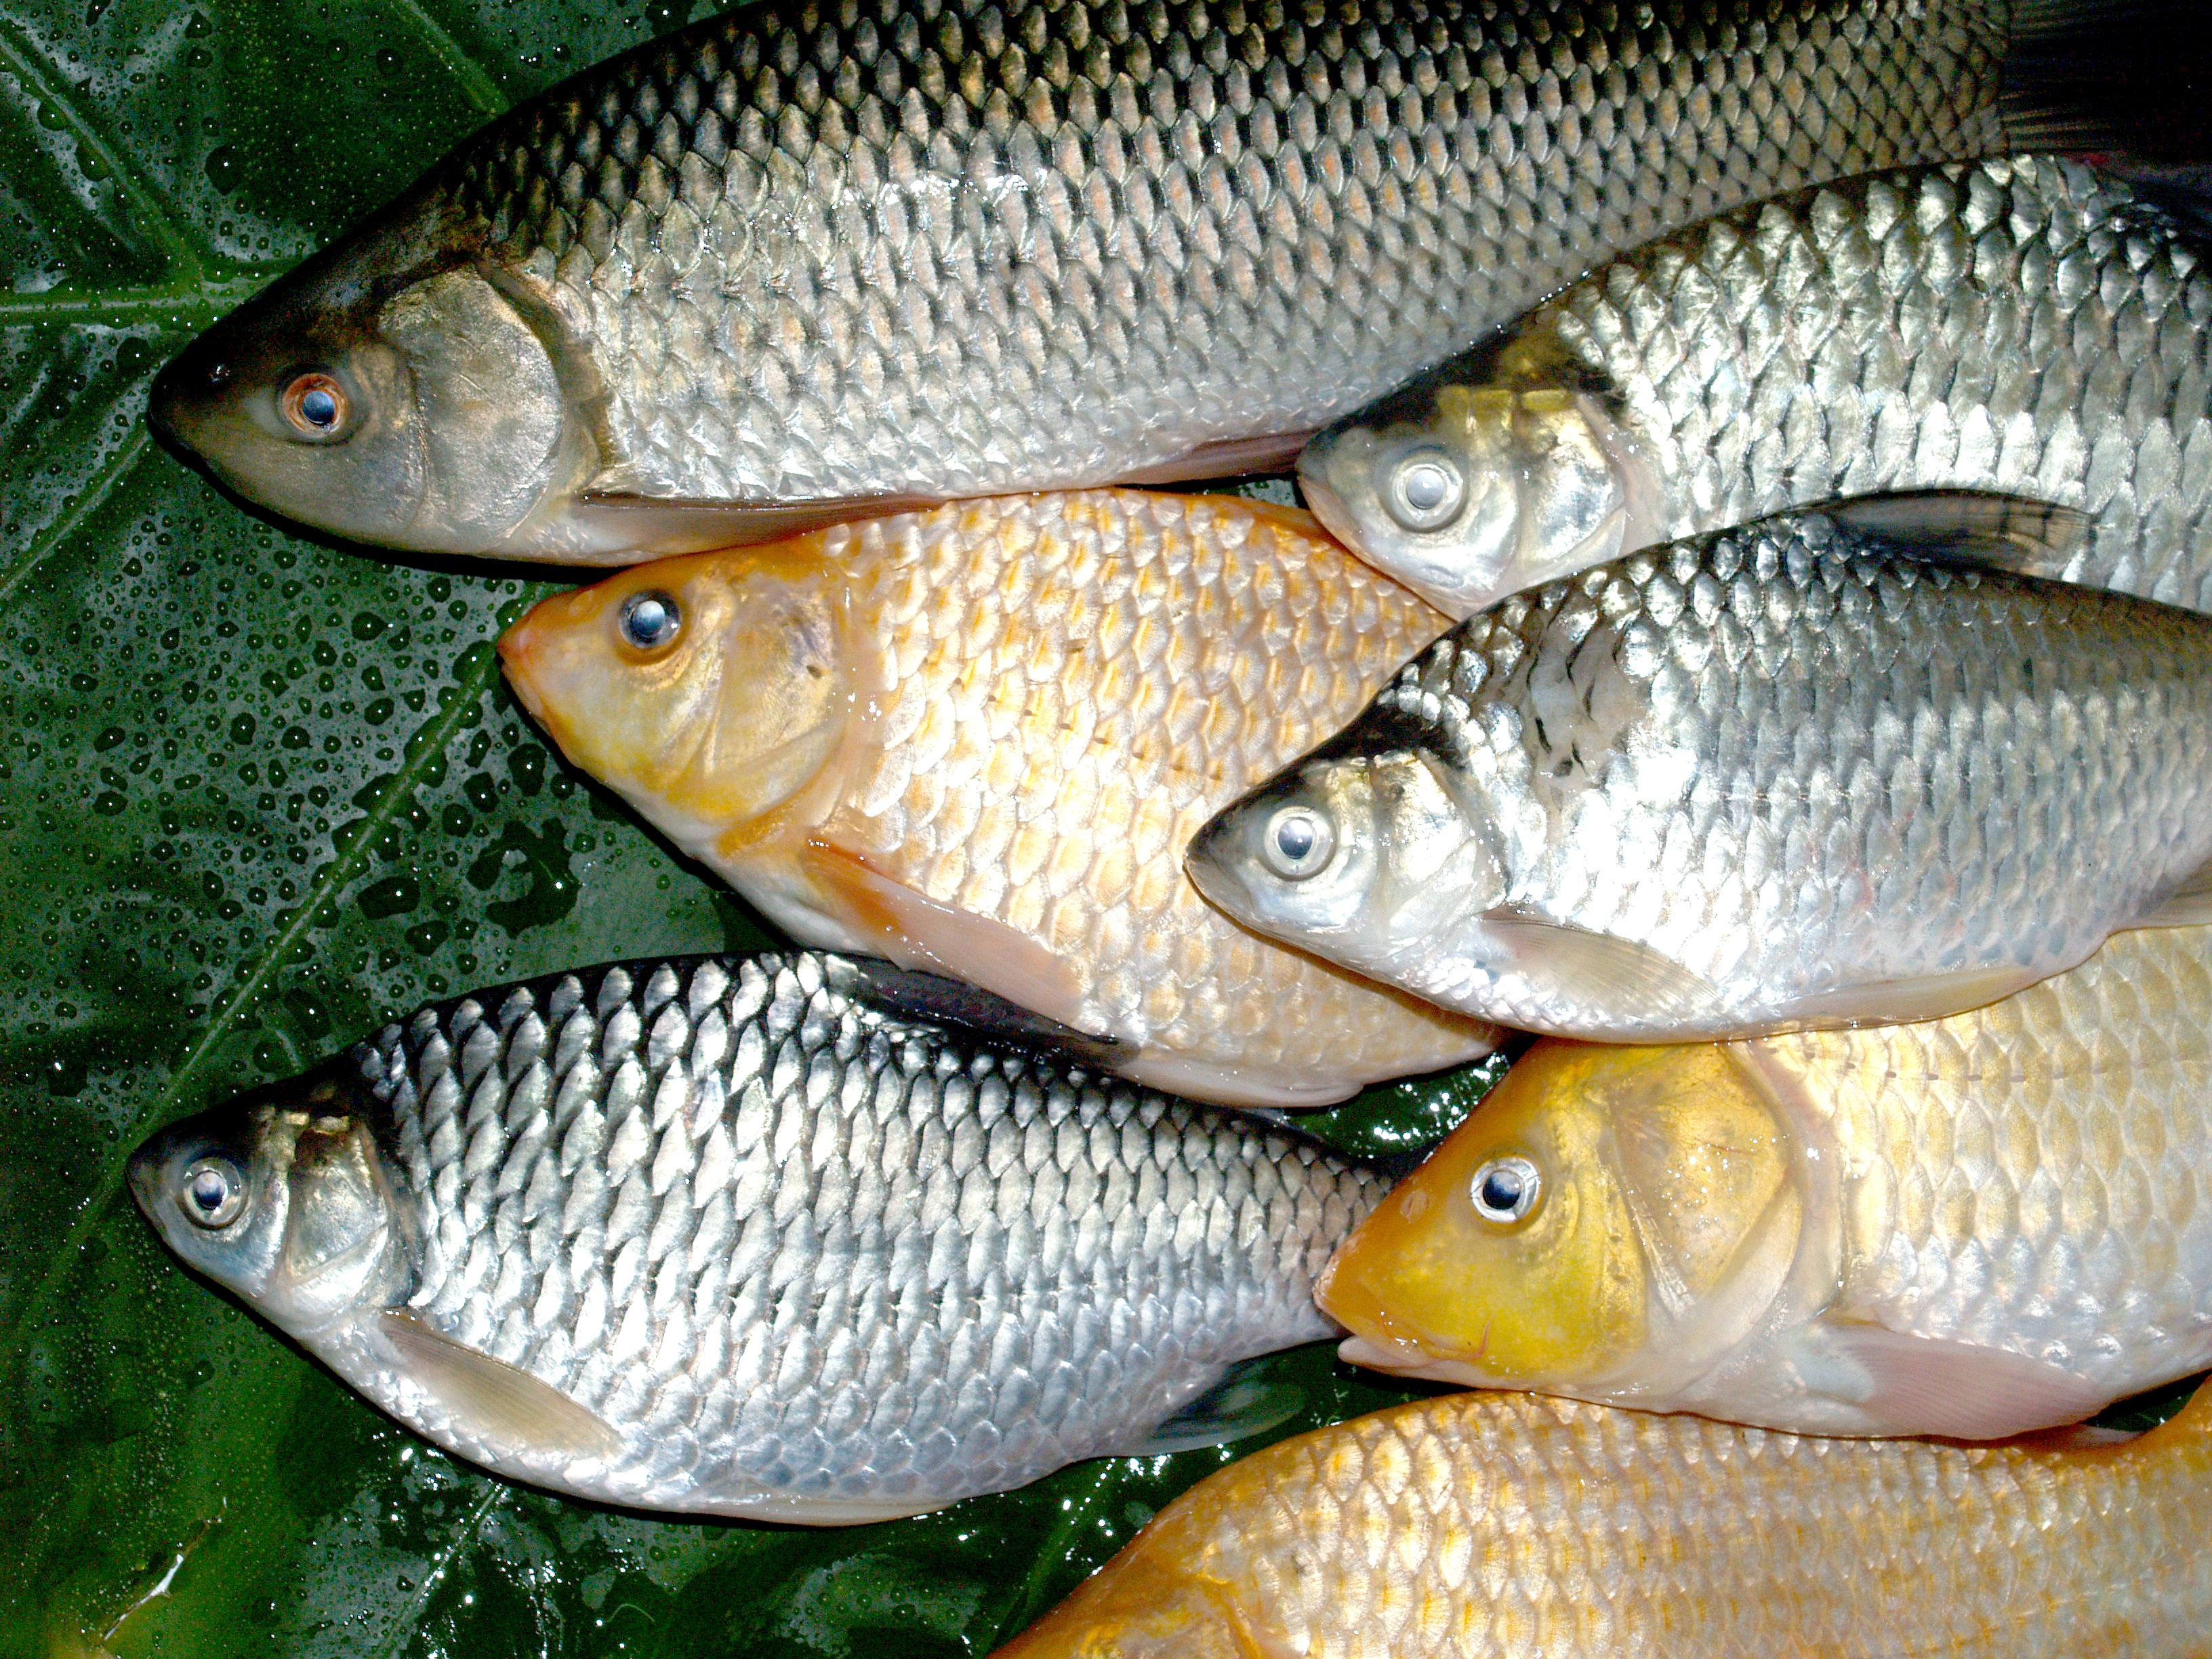
water, white, animal, river, bleak, wildlife, antenna, meal, food, cooking, ingredient, fishing, perch, studio, fresh, object, fish, silver, vertebrate, raw, disguise, carp, scales, milkfish, snapper, bream, catch, species, chordata, ruff, pike, freshwater, masking, roach, carpio, cypriniformes, bullhead, cyprinidae, feeler, zander, chub, camouflag, cultratus, actinopterygii, crucian, rudd, cyprinus, sazan, pelecus, tilapia, common rudd